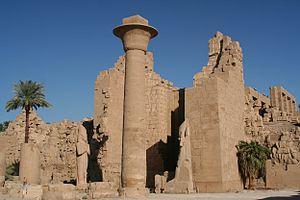
L'enceinte d'Amon-Rê, située sur le site de Karnak, près de Louxor, est dédiée au dieu Amon ainsi qu'à sa forme solaire d'Amon-Rê.